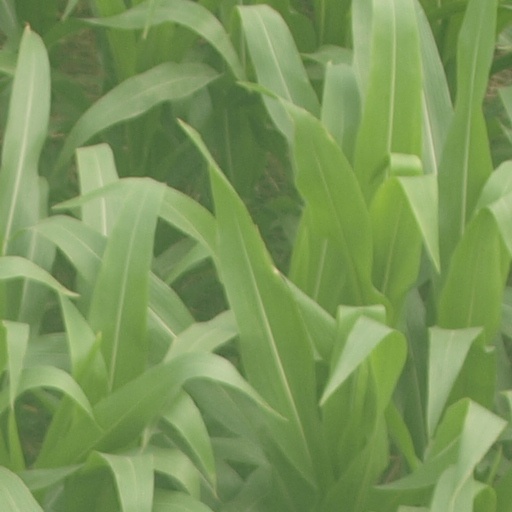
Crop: maize; corn